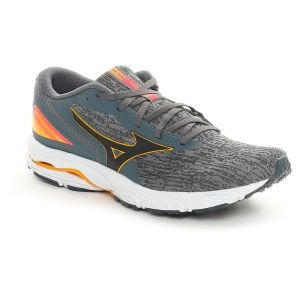
Mizuno Scarpa da Running Uomo  Wave Prodigy 5 Grigio   Sconto 30%
Prezzo: 84,00 €